380th Air Expeditionary Wing

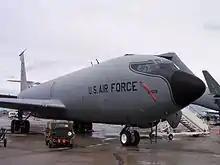
Boeing KC-135 from the 100th Air Refueling Wing at RAF Mildenhall, UK

The stay of the B-52s assigned to the 380th was destined to be short. In 1968, plans were initiated to bring the Air Force's newest strategic aircraft, the General Dynamics FB-111 Aardvark to Plattaburgh. The FB-111A was the all-weather strategic bombing version of the F-111, intended as an interim successor to the B-52 and Convair B-58 Hustler of Strategic Air Command. On 8 October 1969, the FB-111A entered service with the 4007th Combat Crew Training Squadron of the 340th Bomb Group at Carswell Air Force Base, Texas. Even though the FB-111A was officially declared operational, it had yet to reach the combat forces. After reaching operational capability, the 4007th relocated to Plattsburg and became part of the wing.